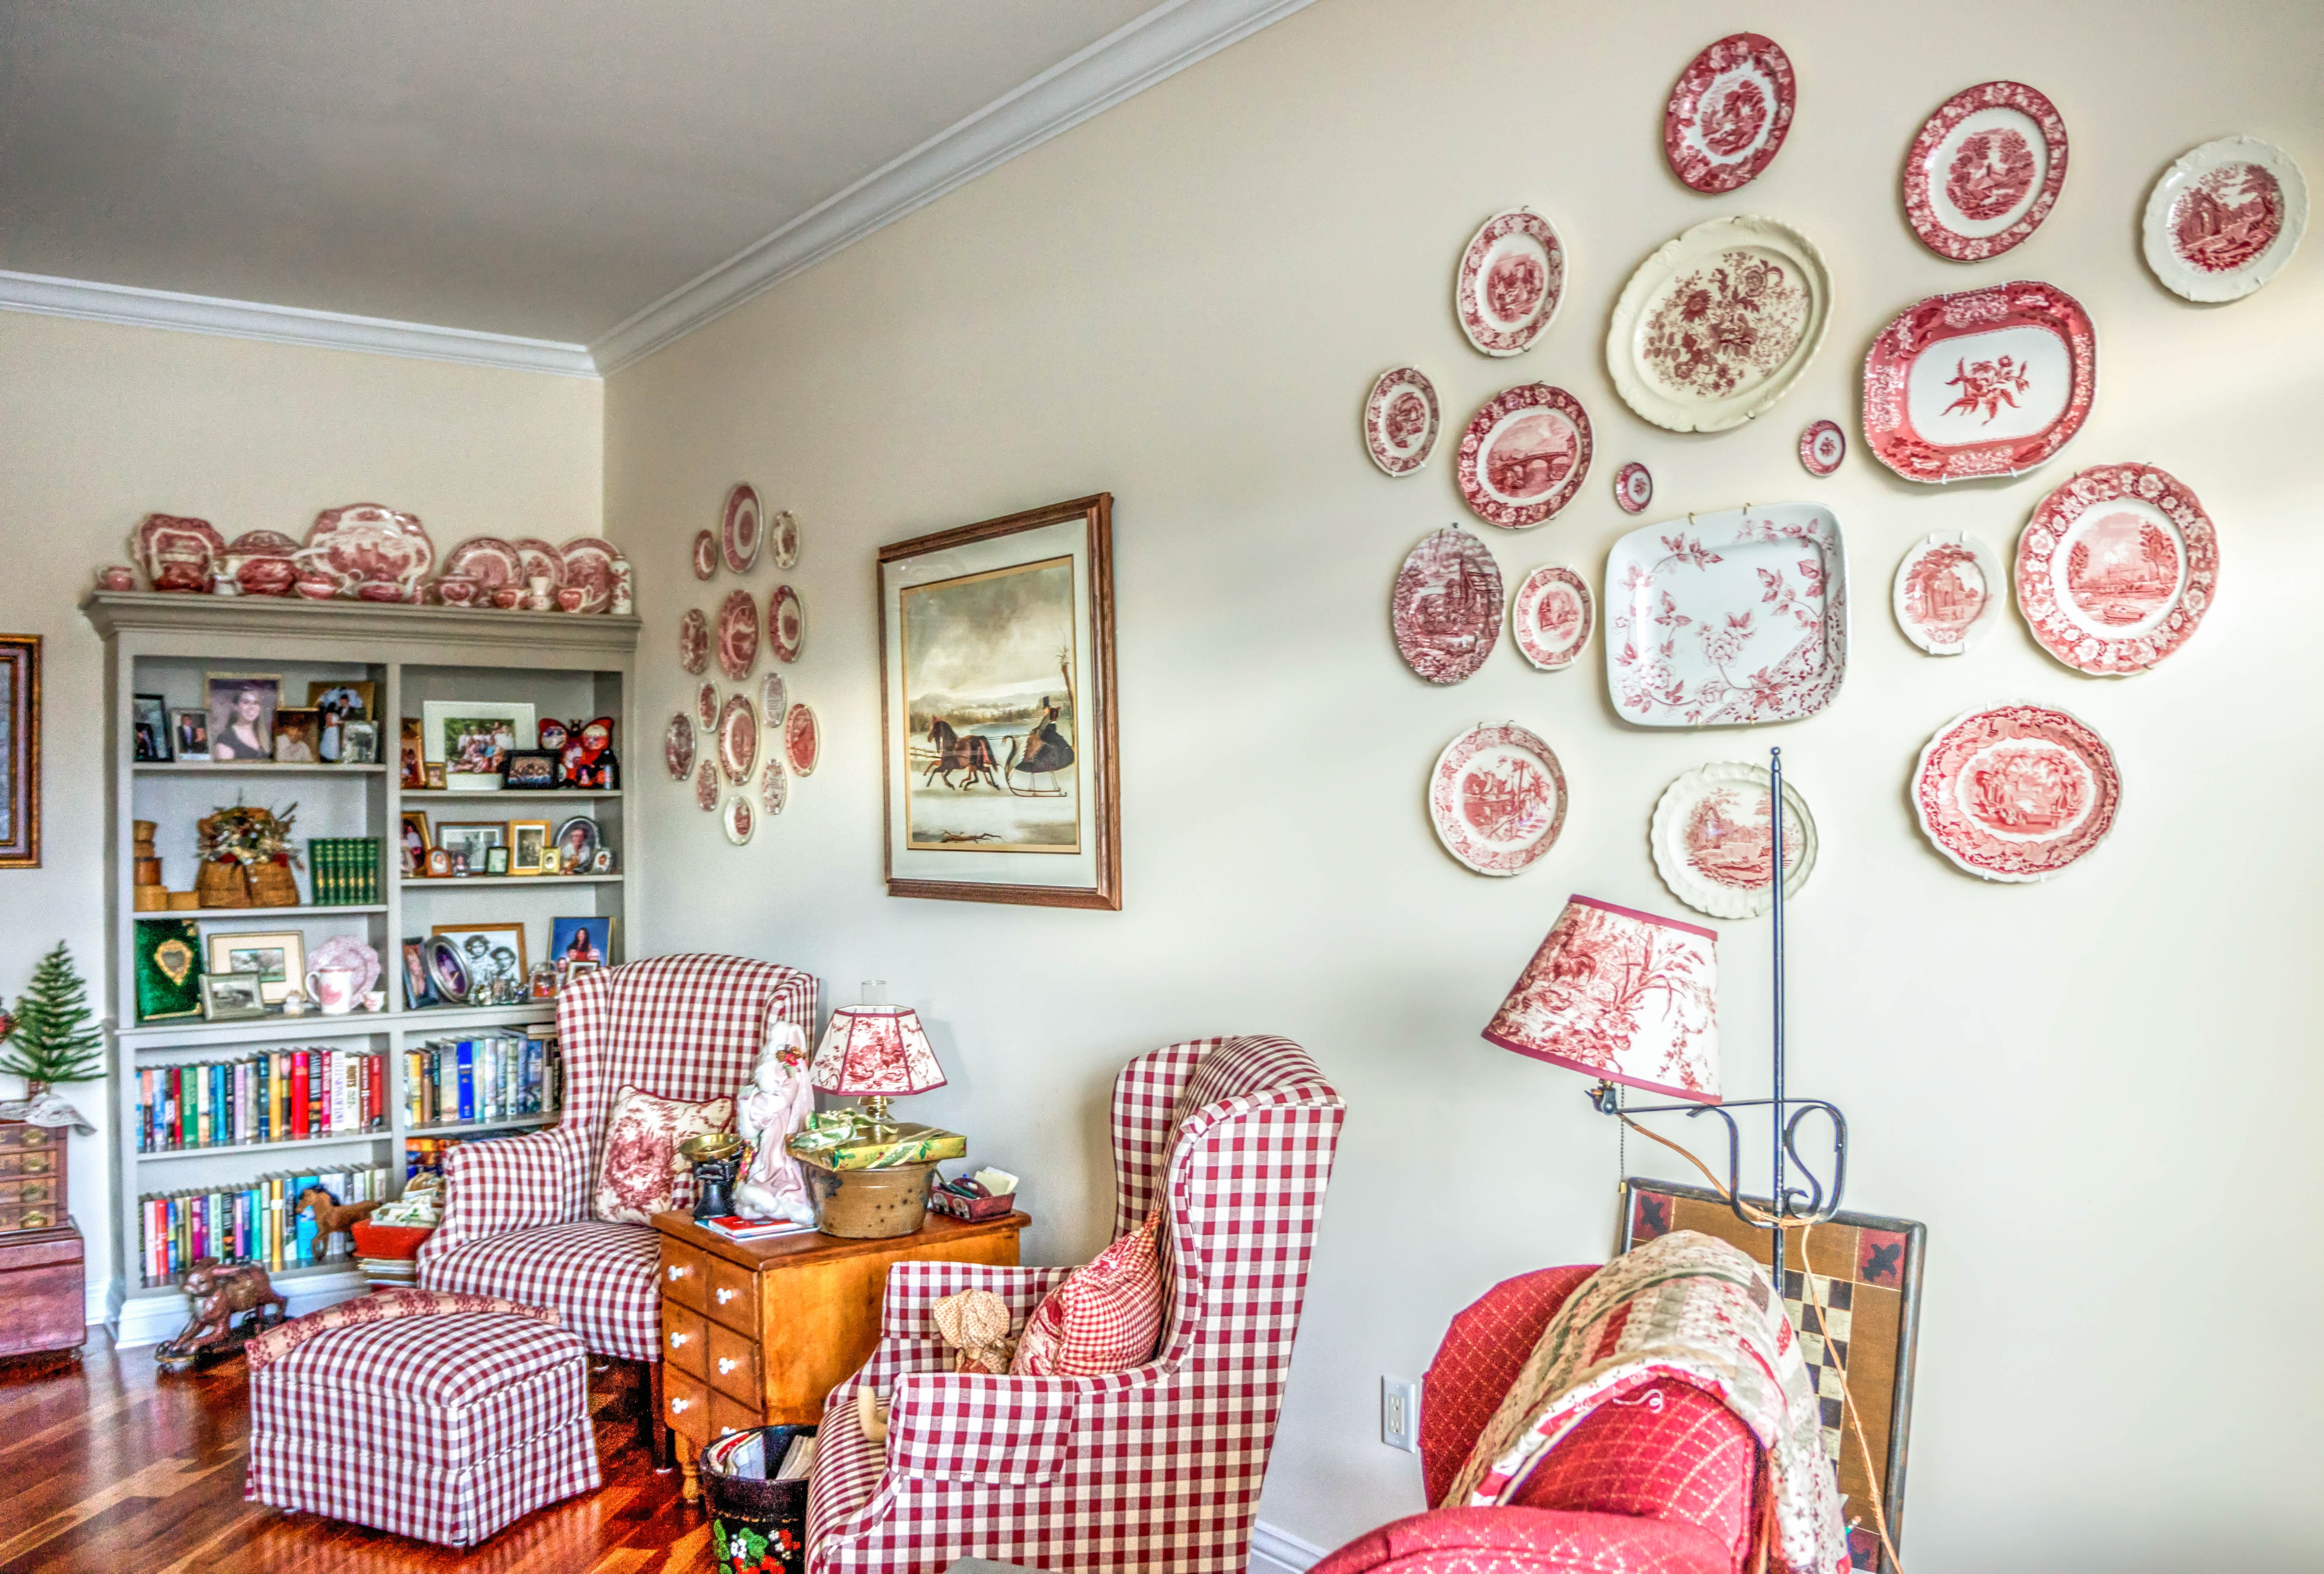
interior, home, indoor, holiday, fireplace, property, living room, furniture, room, decor, interior design, living, decorations, antiques, nursery, home interior, traditional home